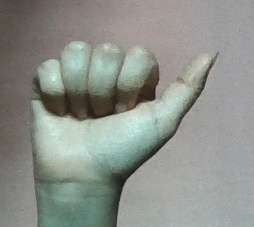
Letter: dhad